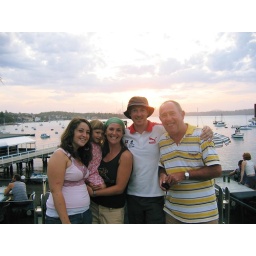
Supposedly a nice red sky is a rarity in Sydney